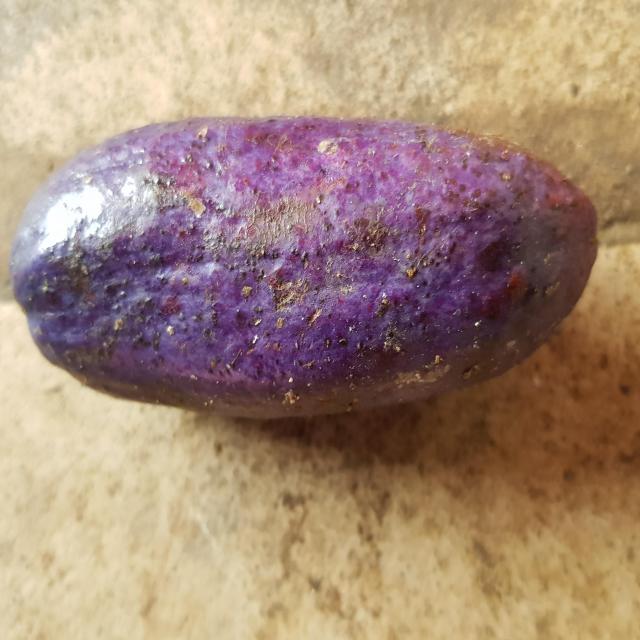
Plum grade: unaffected